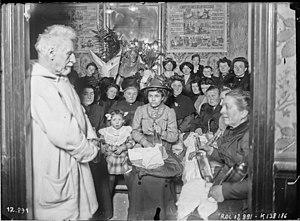
Auguste-Henri Jacob, dit le zouave Jacob, né le 6 mars 1828 à Saint-Martin-des-Champs et mort le 23 octobre 1913 à Paris, est un guérisseur français célèbre à Paris sous le Second Empire.